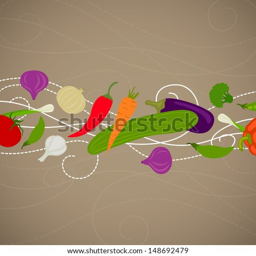
vector illustration of a background with food